Hallucinations (book)

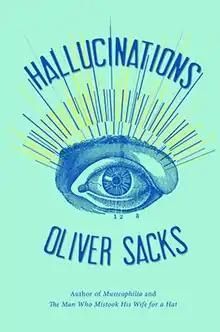

Hallucinations is a 2012 book written by the neurologist Oliver Sacks. In "Hallucinations", Sacks recounts stories of hallucinations and other mind-altering episodes of both his patients and himself and uses them in an attempt to elucidate certain features and structures of the brain including his own migraine headaches.